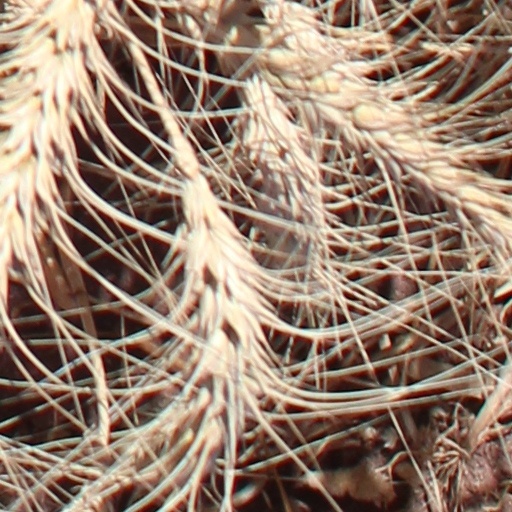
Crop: wheat